Punta Pezzo

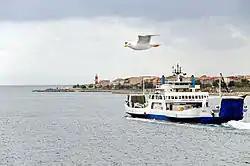
The white and red lighthouse

Punta Pezzo is a point in Reggio Calabria, southern Italy. It is the closest point in Calabria to Sicily and the northernmost point of the Calabrian side of the Strait of Messina, lying on the northern channel.